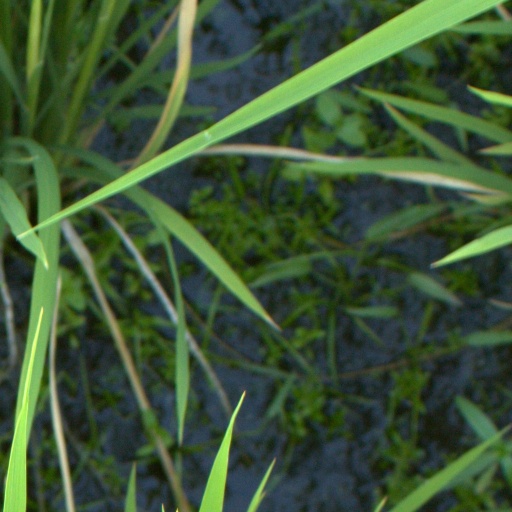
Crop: rice